Guillemin JG.10

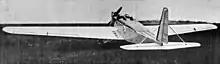
Guillemin JG.10 with sport cockpit photo from NACA aircraft Circular No.153

The Guillemin JG.10 was a cantilever low wing monoplane with foldable wings and side-by-side seats in an open cockpit which could be rapidly transformed into an enclosed cabin. It was built at the Blériot factory and was often referred to as the Blériot-Guillemin JG.10.